Pavan Sukhdev

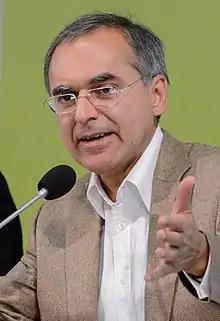
Sukhdev in October 2013

Pavan Sukhdev is an Indian environmental economist whose field of studies include green economy and international finance. He was the Special Adviser and Head of UNEP's Green Economy Initiative, a major UN project suite to demonstrate that greening of economies is not a burden on growth but rather a new engine for growing wealth, increasing decent employment, and reducing persistent poverty. Pavan was also the Study Leader for the ground breaking TEEB (The Economics of Ecosystems and Biodiversity) study commissioned by G8+5 and hosted by UNEP. Under his leadership, TEEB sized the global problem of biodiversity loss and ecosystem degradation in economic and human welfare terms, and proposed solutions targeted at policy-makers, administrators, businesses and citizens. TEEB presented its widely acclaimed Final Report suite at the UN meeting by Convention on Biological Diversity (CBD) in Nagoya (Nagoya Protocol), Japan.